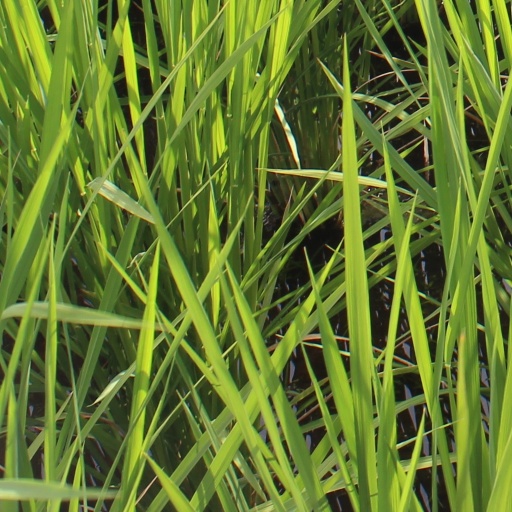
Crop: rice